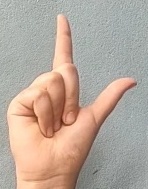
ASL sign: L